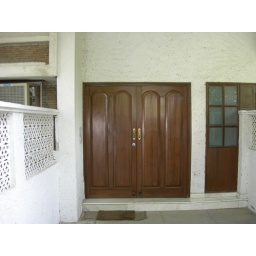
This is the front door to Jeremy and Anna's home at D-417 Defence Colony in Delhi, India.